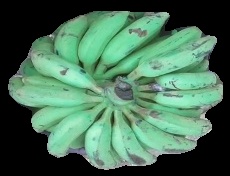
Variety: elakki-bale
Grade: grade3